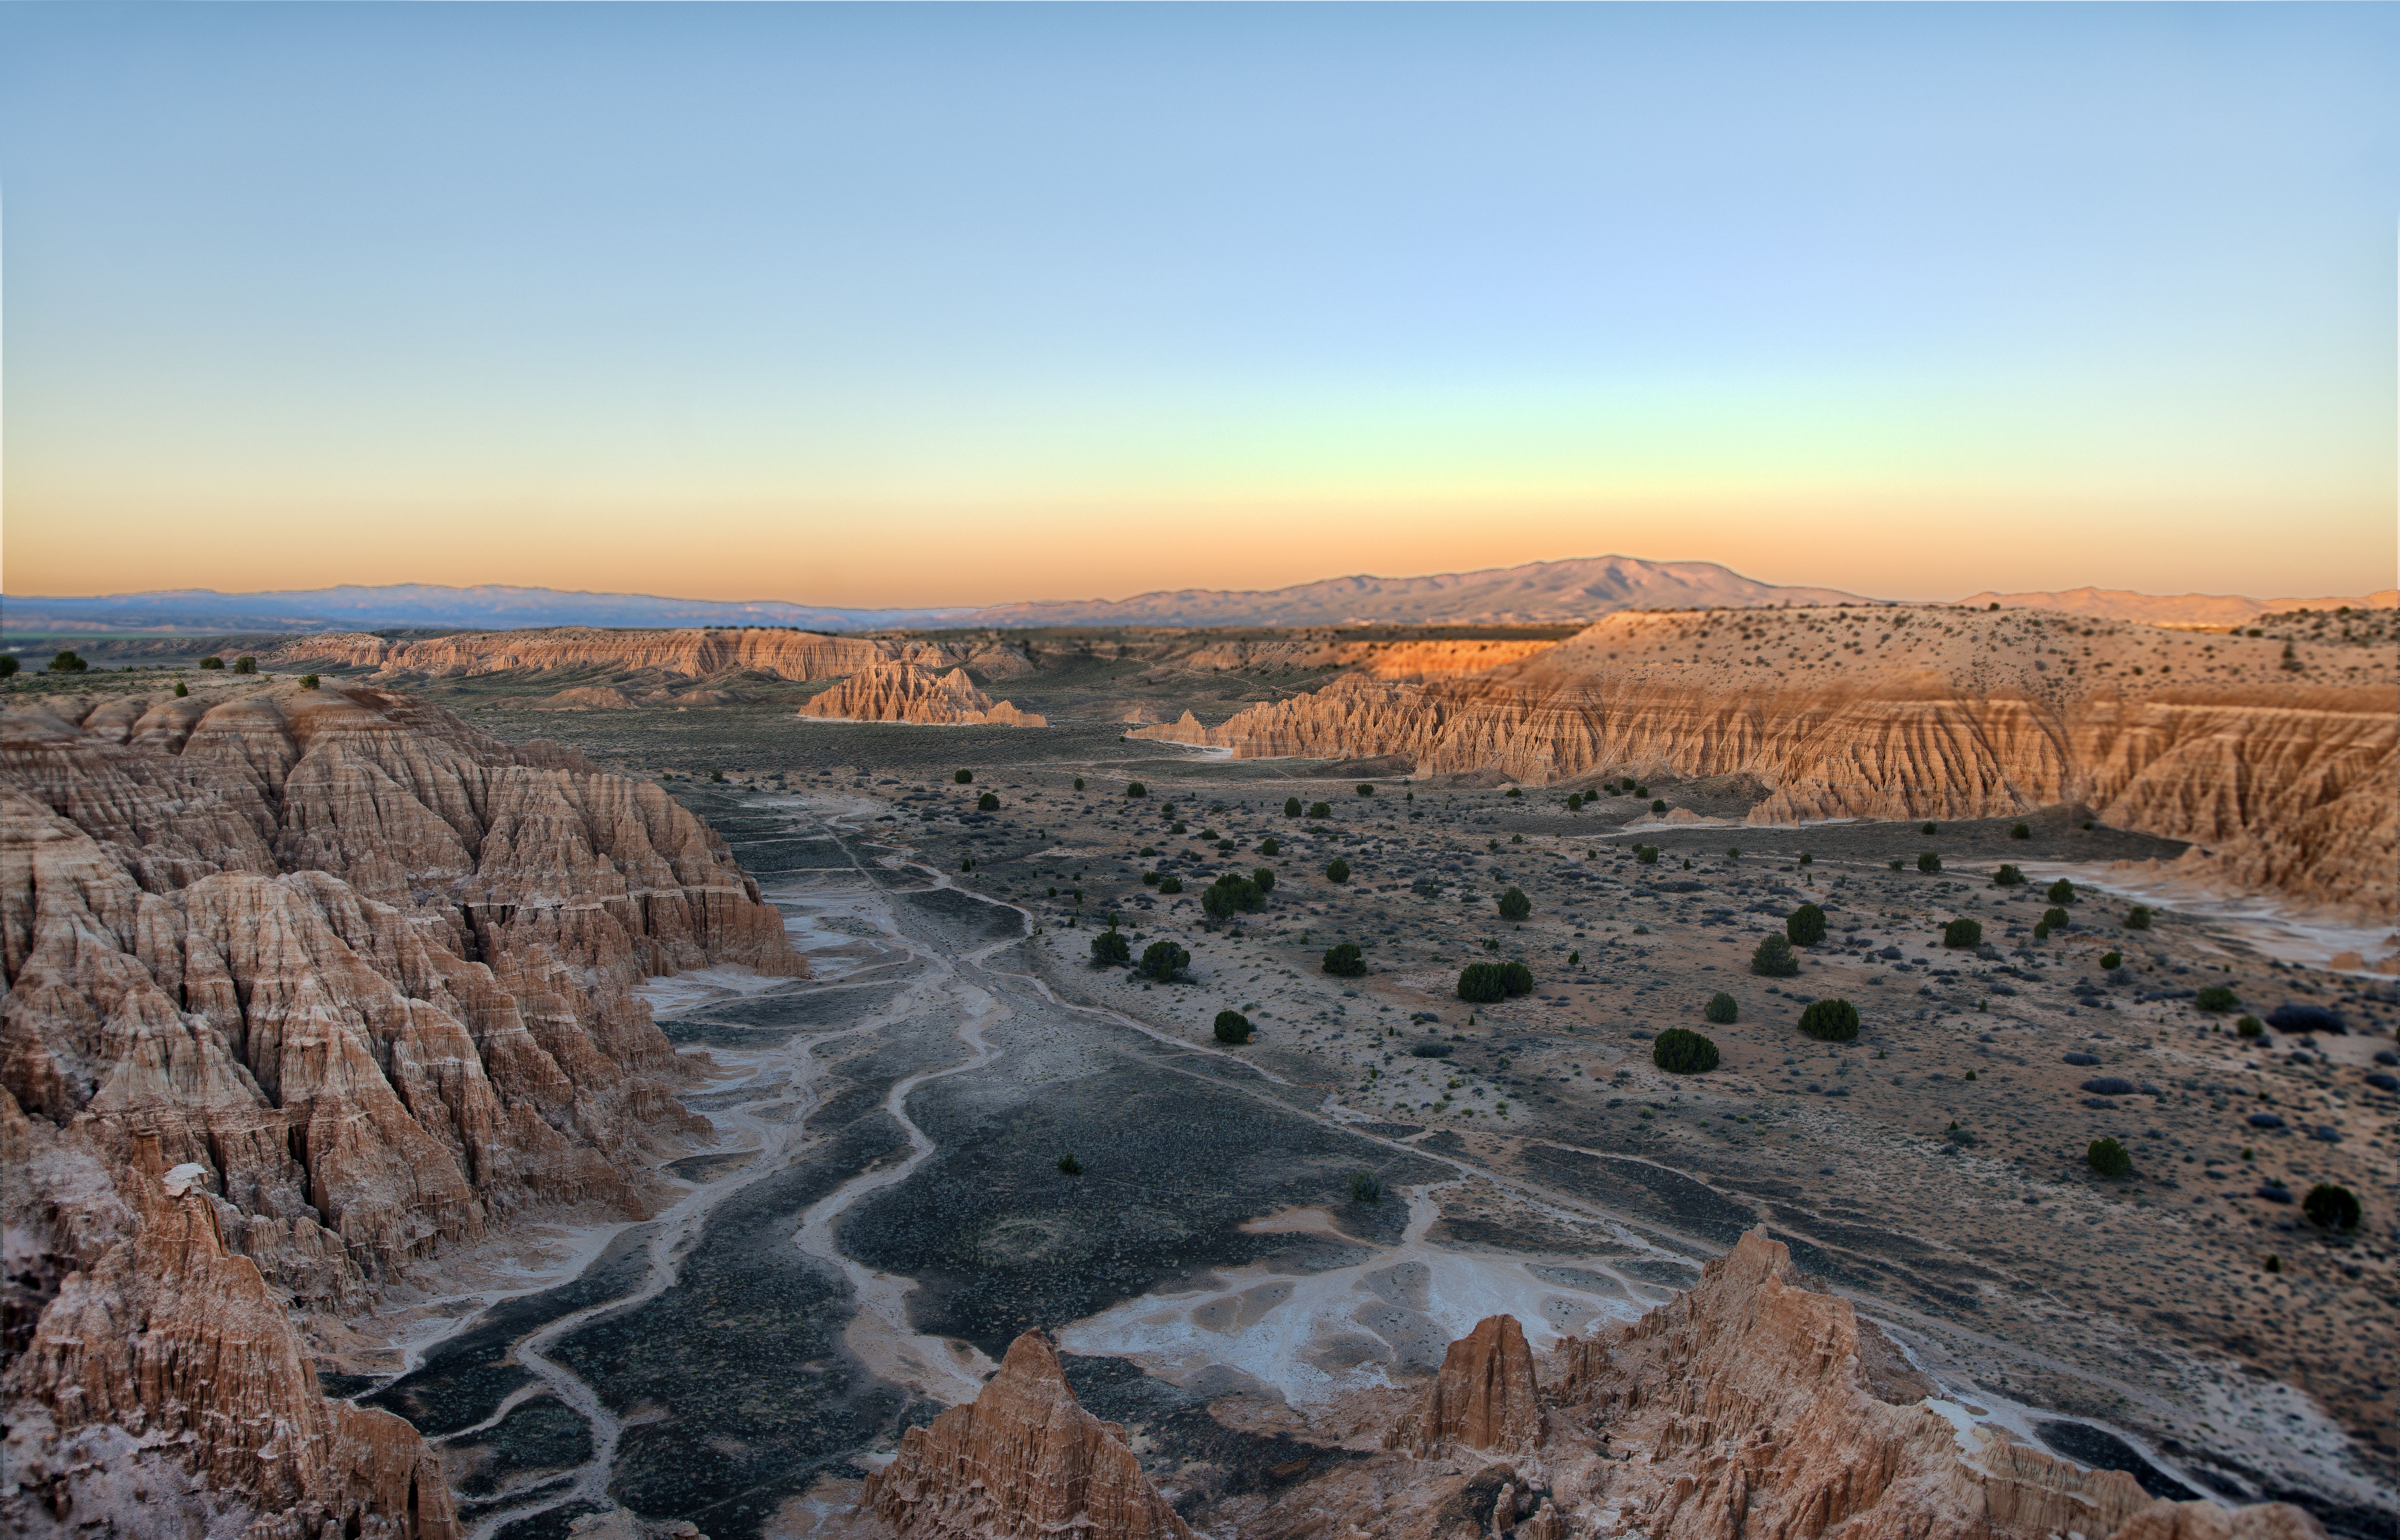
landscape, rock, wilderness, sunrise, sunset, valley, formation, cliff, canyon, terrain, national park, cool image, geology, badlands, plateau, i, nikond800e, wadi, butte, millerpoint, cathedralgorge, nevadastatepark, landform, natural environment, geographical feature